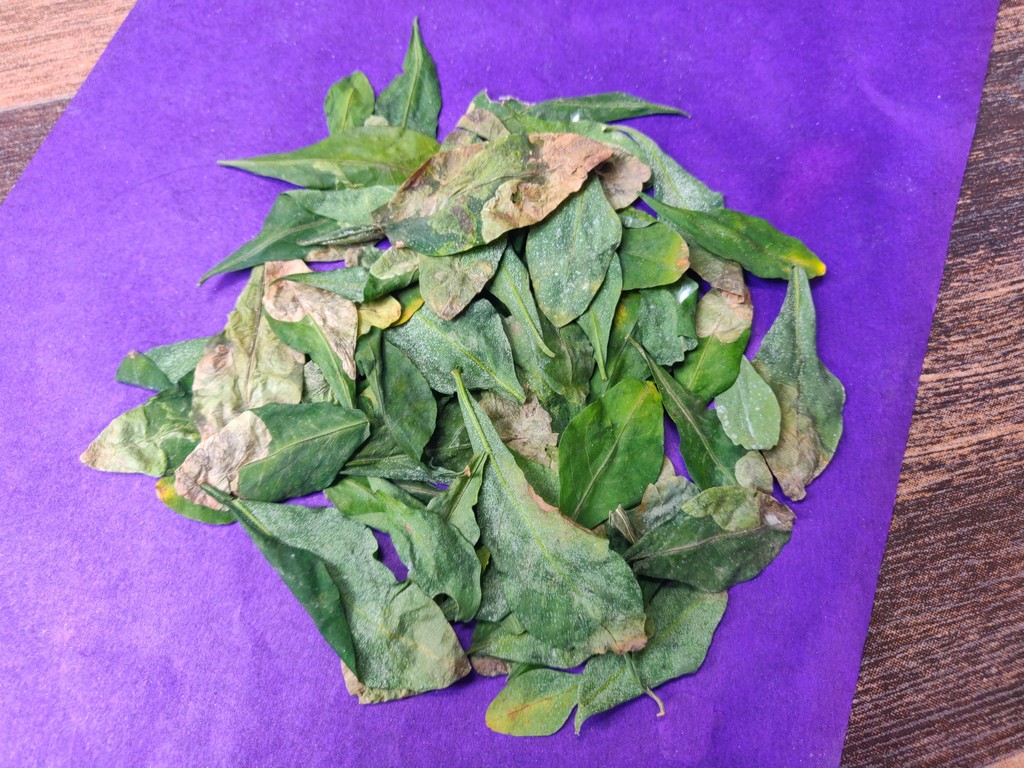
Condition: Unhealthy
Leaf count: multiple
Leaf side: unknown